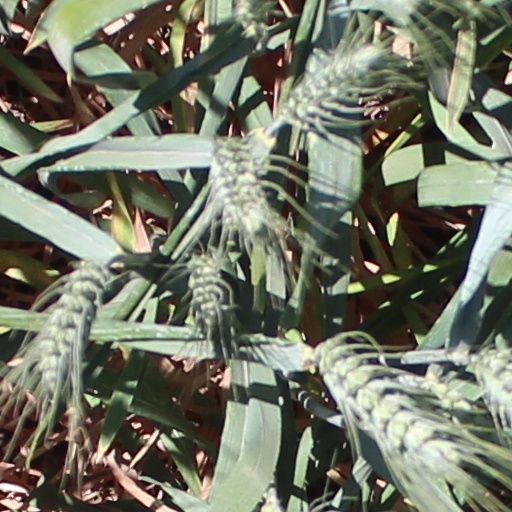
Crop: wheat